National Association of Training Corps for Girls

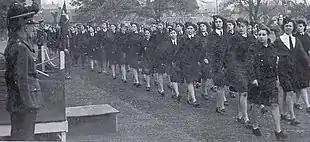

Activities included learning to act as bicycle couriers, learning morse code, aircraft recognition, gymnastics, homemaking, craft-work, public affairs, land navigation, learning first aid, marksmanship, firefighting, and assisting with air warden duties. During the war and after GTC companies and members were active in volunteering in the community, such as volunteering as "sitter-ins" in hospitals.